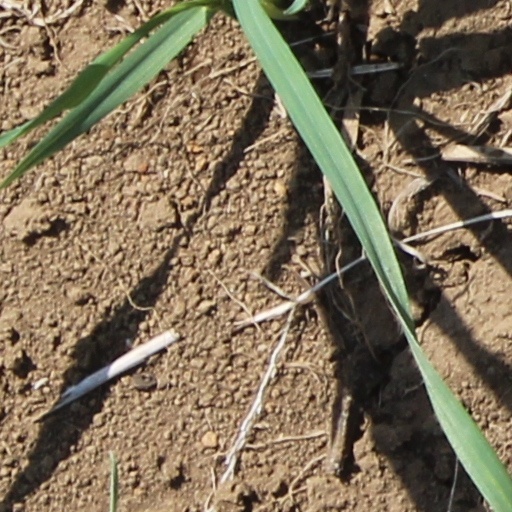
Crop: wheat